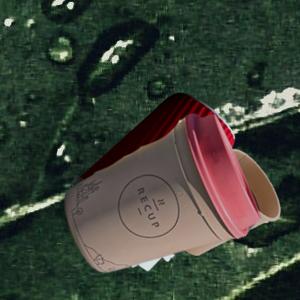
Label: cups